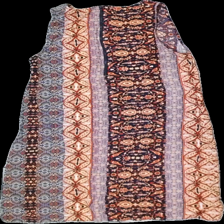
View: back
Type: Dress
Category: Ladies
Brand: Not in the list
Brand text on label: ZABAIONE
Colors: Multicolor, Purple, Orange, Blue
Material: 100% Viscose
Pattern: Other
Cut: Regular
Size: M
Season: All
Price range: 50-100
Recommended usage: Reuse